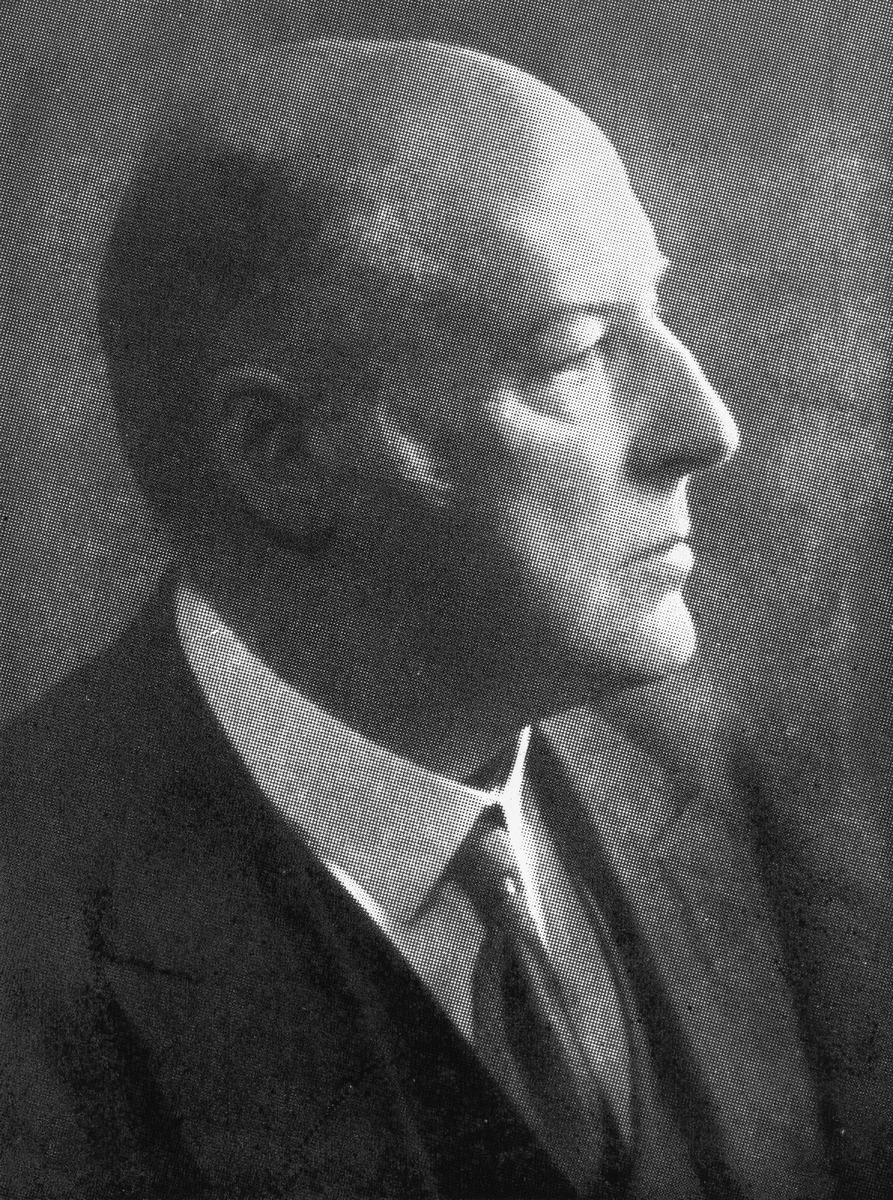
Maaseudun Tulevaisuuden päätoimittaja I. H. Holma.
I. H. Holma, the editor-in-chief of the Finnish newspaper Maaseudun Tulevaisuus.
sisällön kuvaus: Kouluneuvos I. H. Holma oli Maa- ja metsätaloustuottajain Keskusliiton MTK:n yleissihteeri ja Maaseudun Tulevaisuuden päätoimittaja 1.6.1919 - 31.10.1919. Kohopainossa tehty vedos kuvalaatasta. content description: Mr. I. H. Holma, the secretary of MTK, the Central Union of Agricultural Producers and Forest Owners in Finland, was the editor-in-chief of the Finnish newspaper Maaseudun Tulevaisuus June 1- October 31, 1919 . A print made by letterpress printing from a metal printing plate.
Vuosi: 1900
Paikka: , Suomi, Suomi
Aiheet: Holma, I. H.; MTK; Maataloustuottajain Keskusliitto; Sanomalehti Maaseudun Tulevaisuus; painaminen; kemigrafia; painolaatat; kuvalaatat; autotypiat; rasterilaatat; kuvanvalmistus; painokuvat; painolaatta; kuvalaatta; graafinen ala; graafinen teollisuus; henkilöt; kasvokuva; kirjapainoala; kirjapainotaito; kirjapainotekniikka; kohopaino; painomenetelmät; painotekniikka; painotuotteet; sanomalehdet; valokuvat; yksin; profiili; The Central Union of Agricultural Producers and Forest Owners; Maaseudun Tulevaisuus newspaper; printing; relief printing; typographic printing; letterpress printing; chemigraphy; metal printing plates; engravings; engraved plates; photoengravings; etchings; photo-etched plates; cuts; blocks; halftones; illustration technology; newspaper illustrations; images; prints; impressions; photograps; persons; editors-in-chief